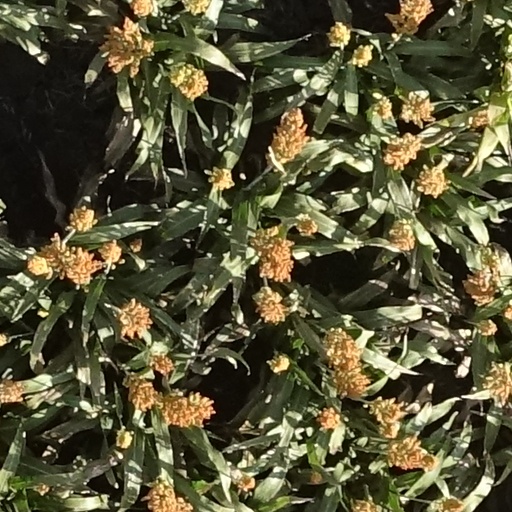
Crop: sorghum